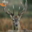
Label: deer